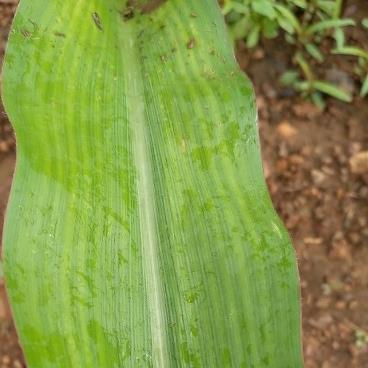
Crop: Maize
Condition: stripe-d